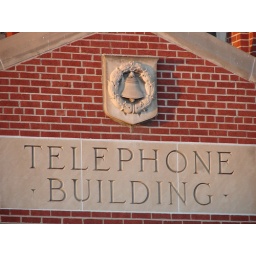
A close up of the bell symbol above the entrance to the Qwest telephone office in North Platte, Nebraska.